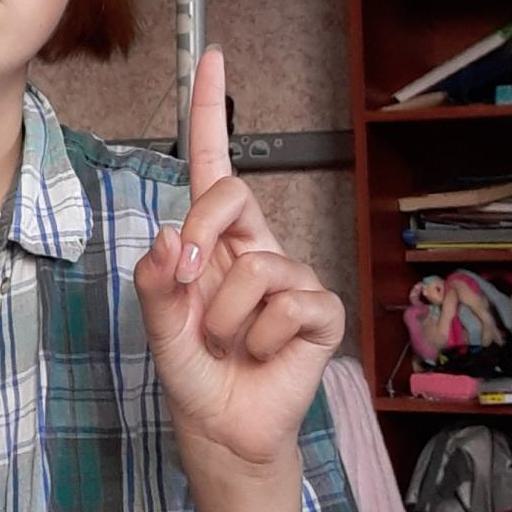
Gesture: one